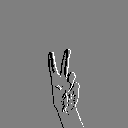
ASL letter: v